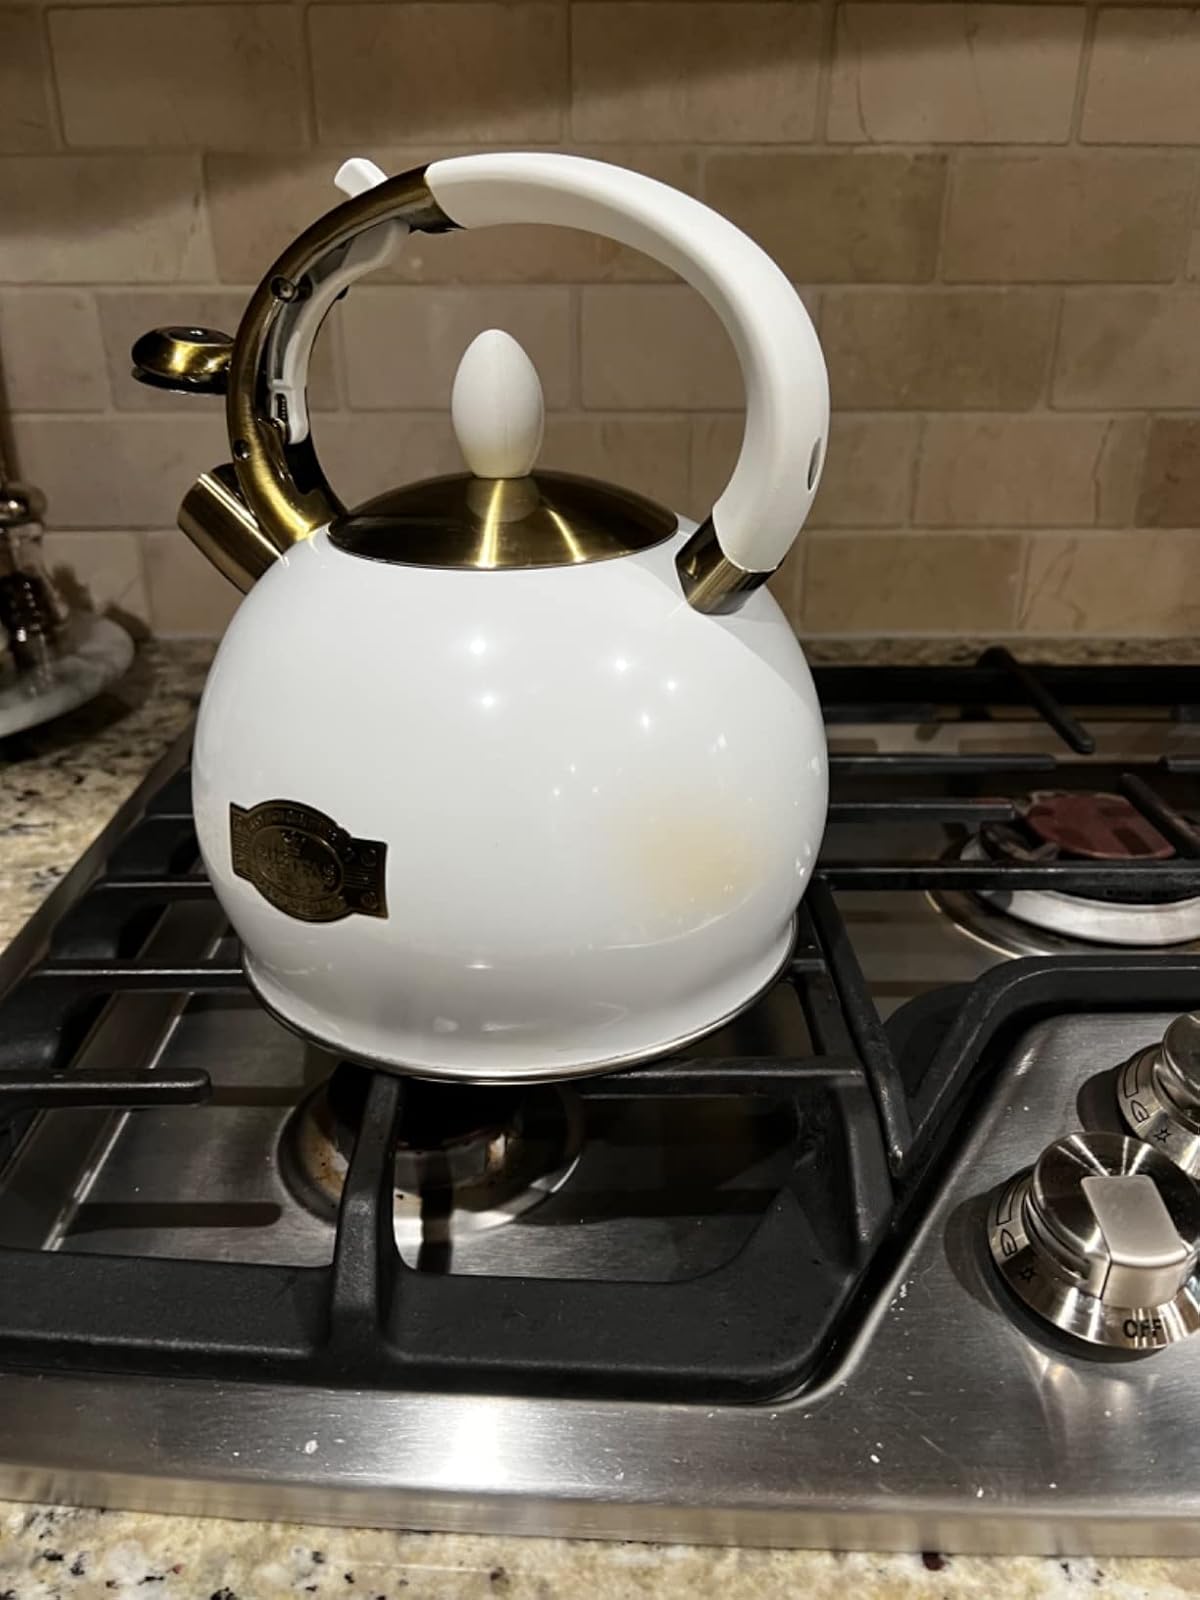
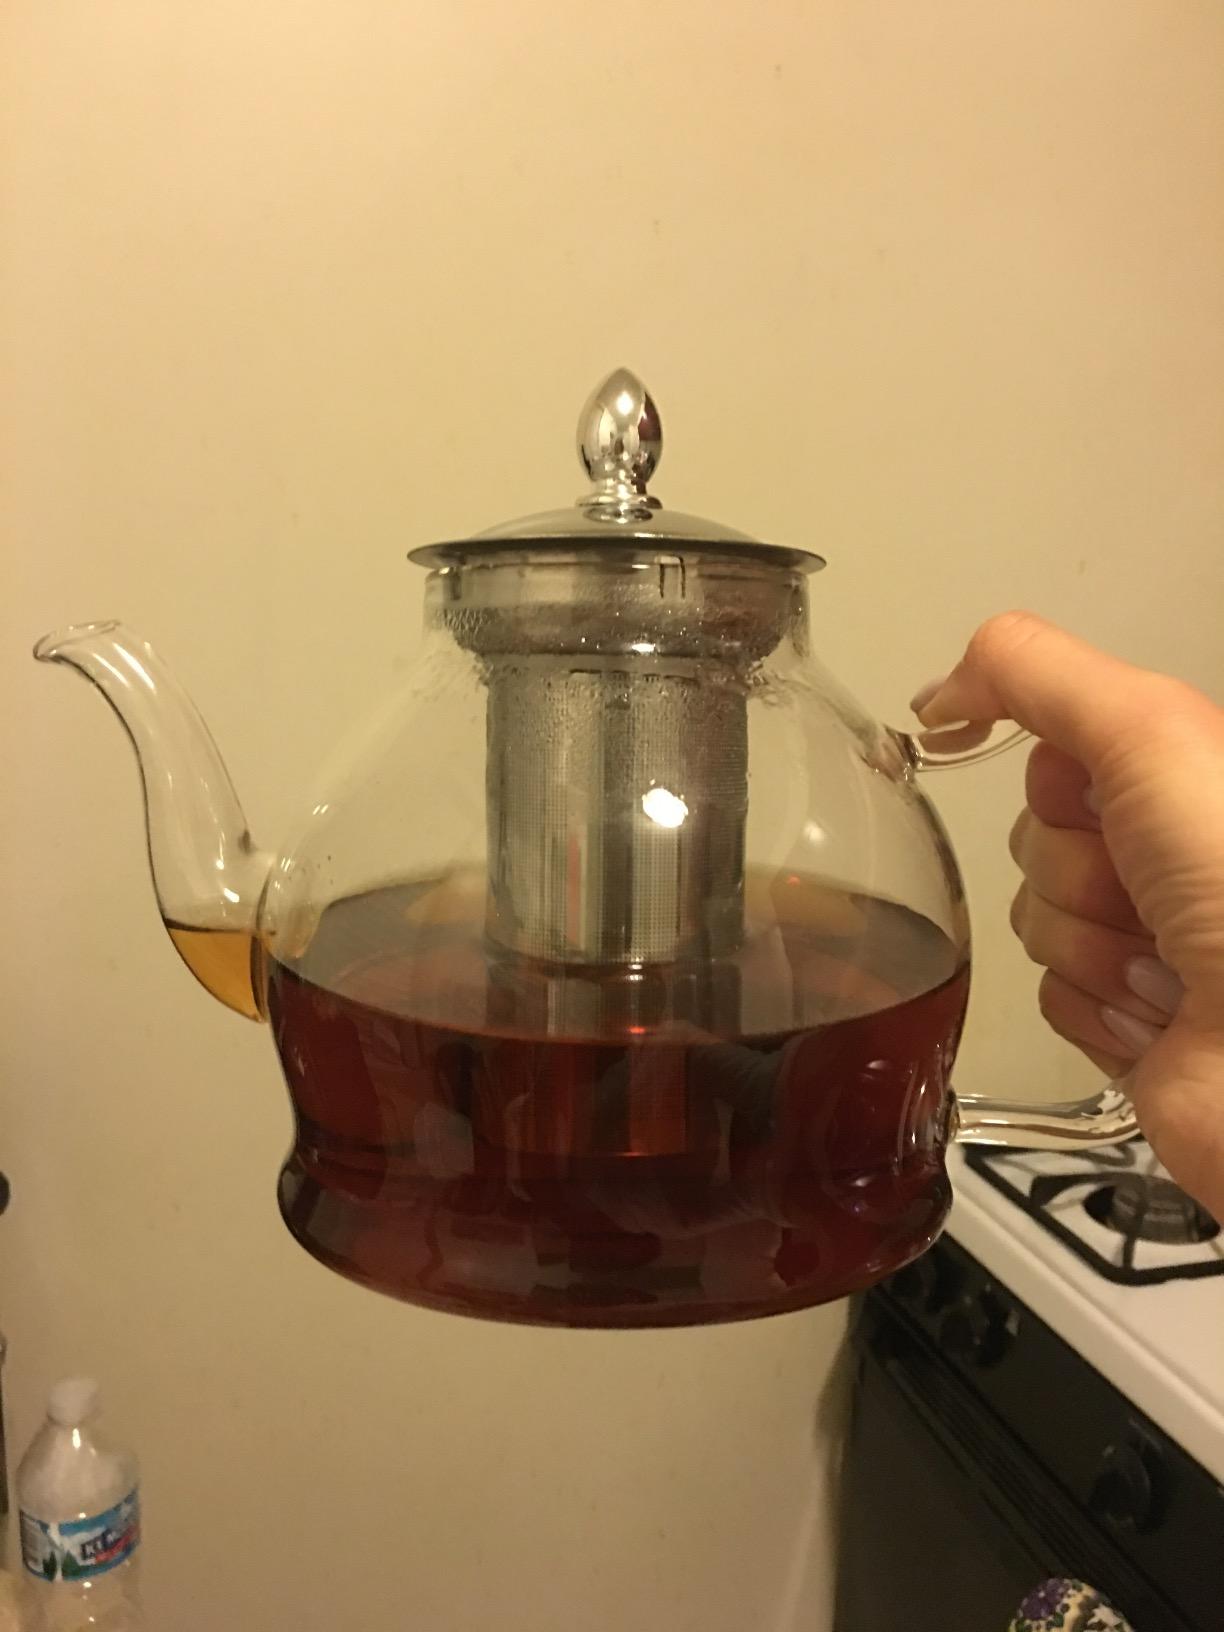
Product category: items_kettle
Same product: no